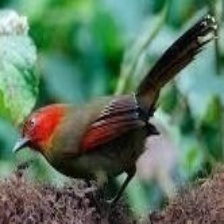
Species: SCARLET FACED LIOCICHLA
Scientific name: LIOCICHLA RIPPONI